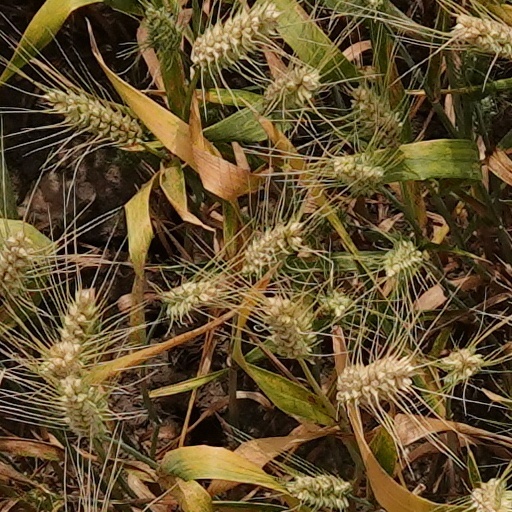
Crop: wheat